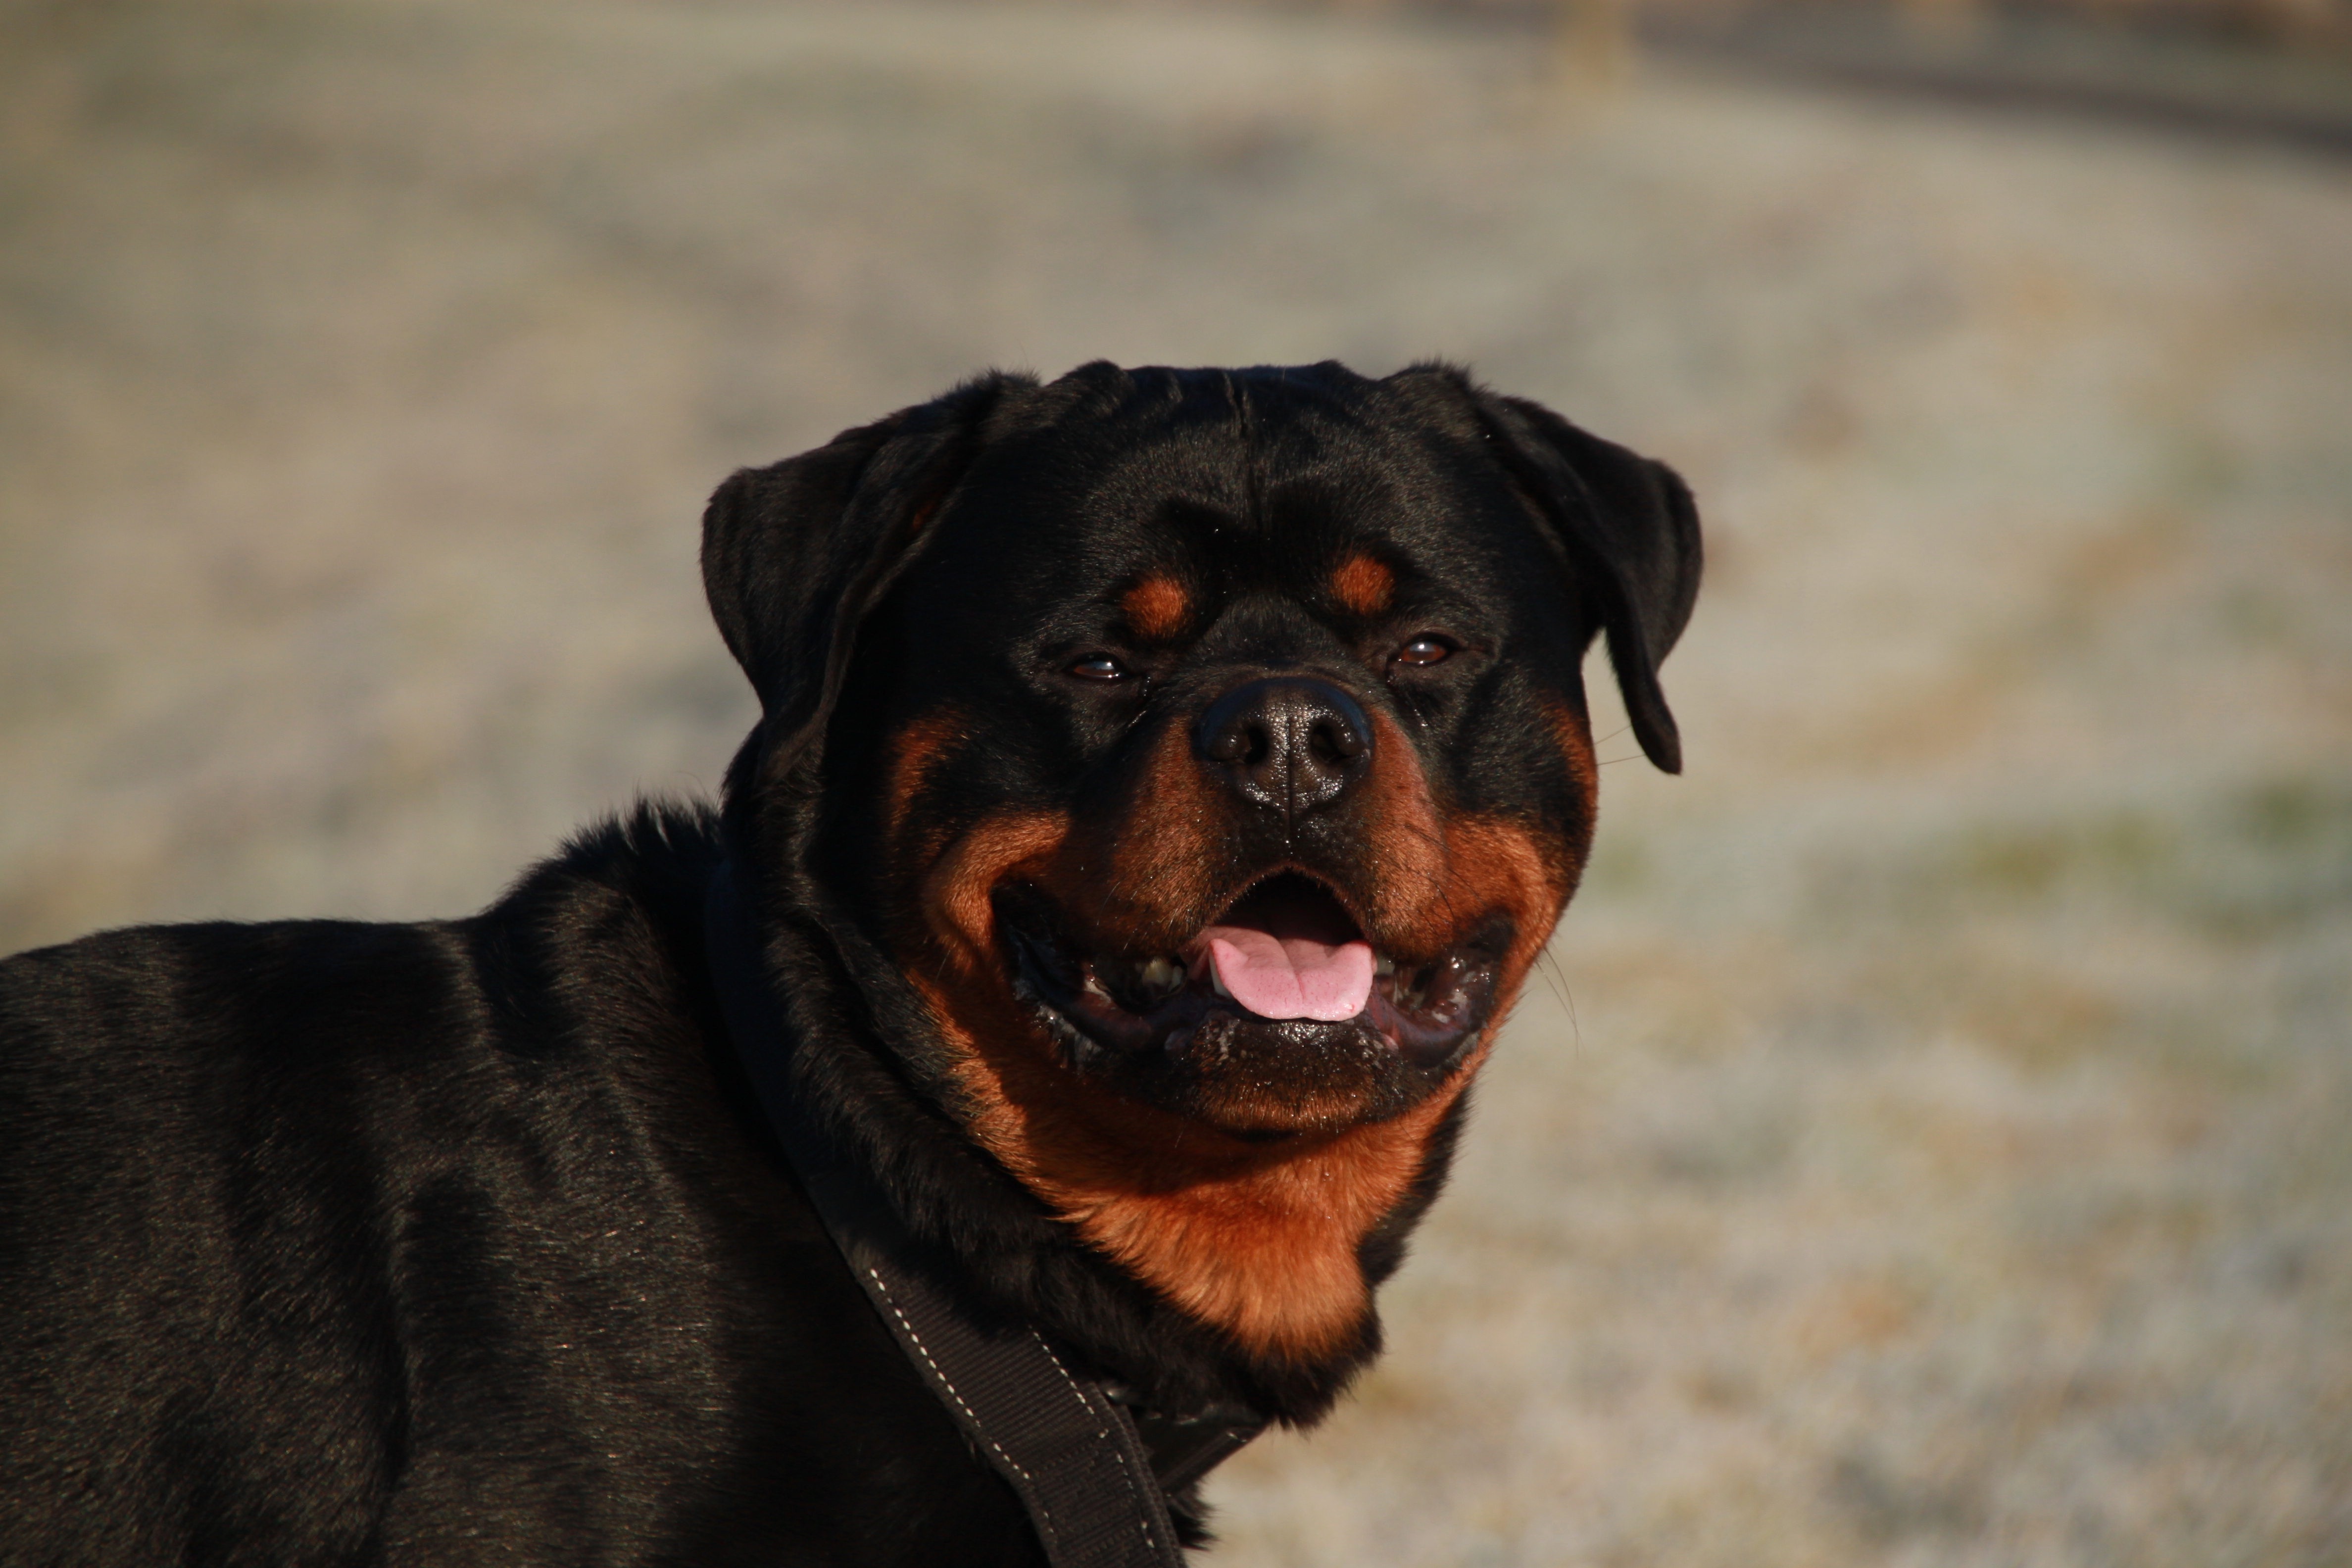
dog, rottweiler, animals, pet, animal, sweet, dogs